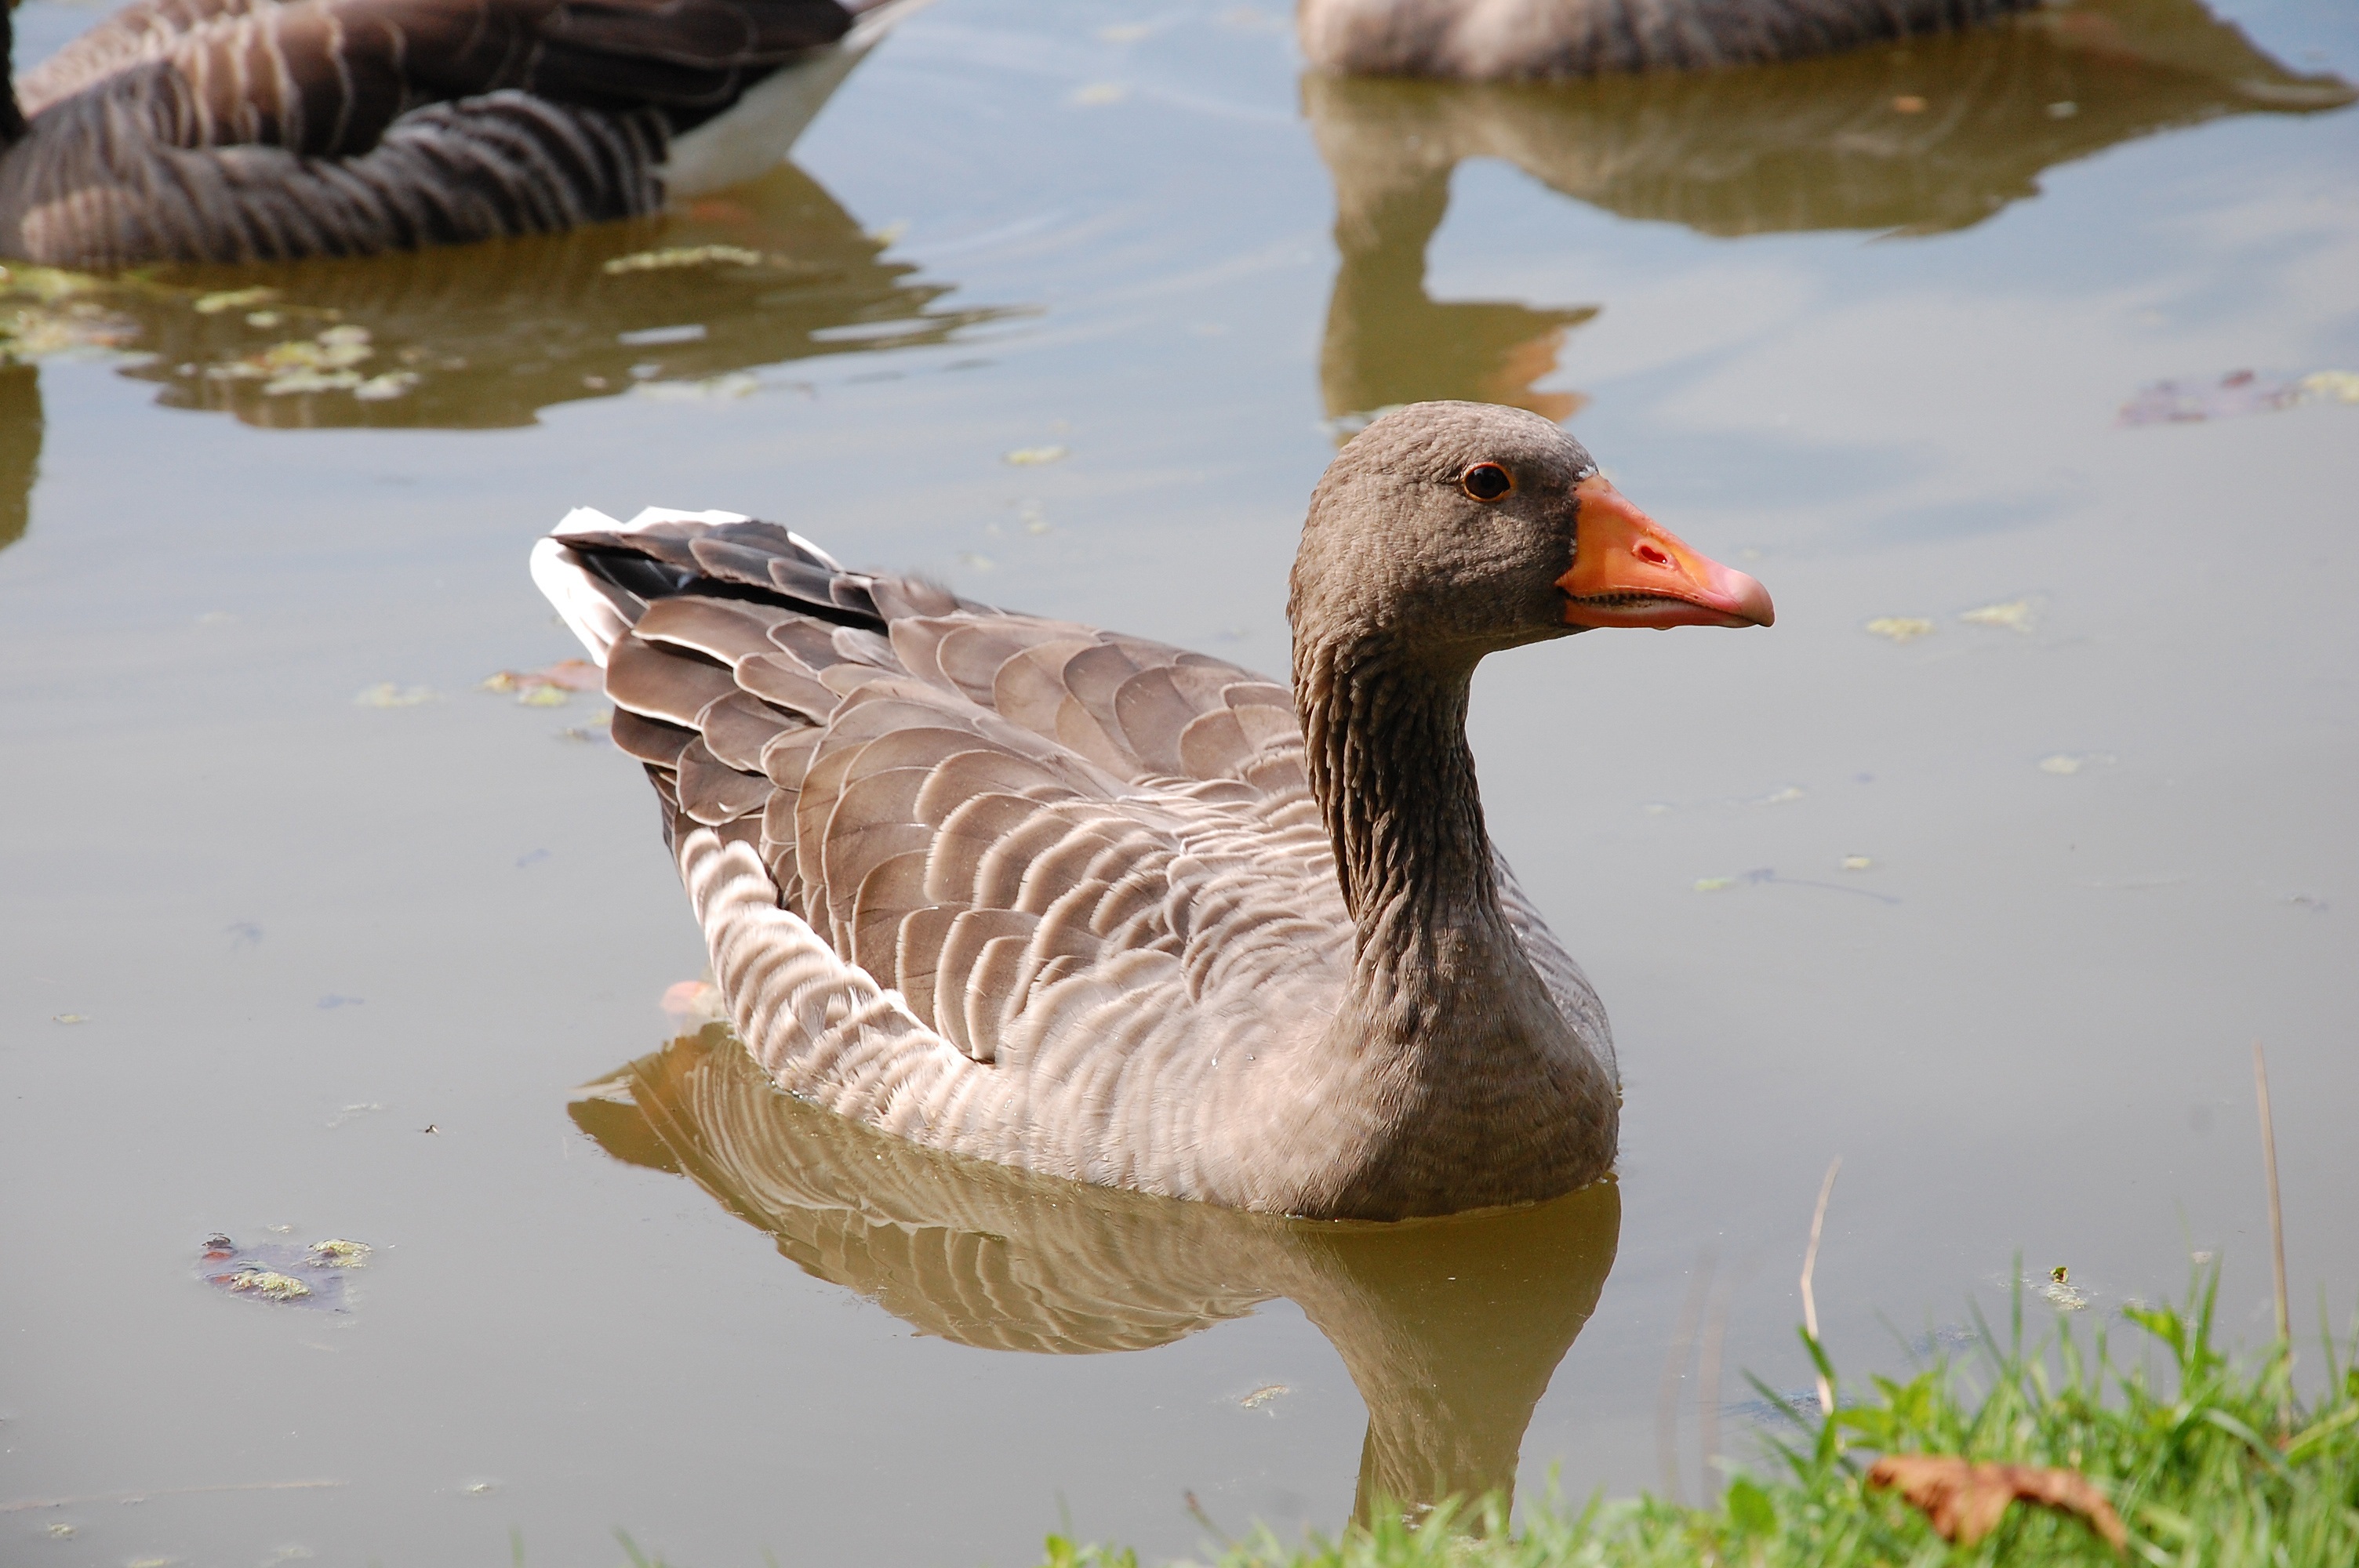
water, nature, bird, wing, lake, animal, wildlife, beak, feather, fauna, plumage, poultry, duck, goose, vertebrate, waterfowl, water bird, animal world, ducks geese and swans, seaduck